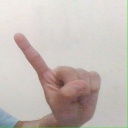
अक्षर: ए